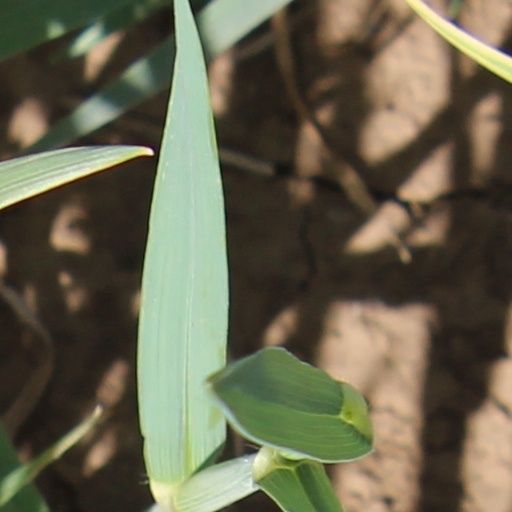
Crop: wheat